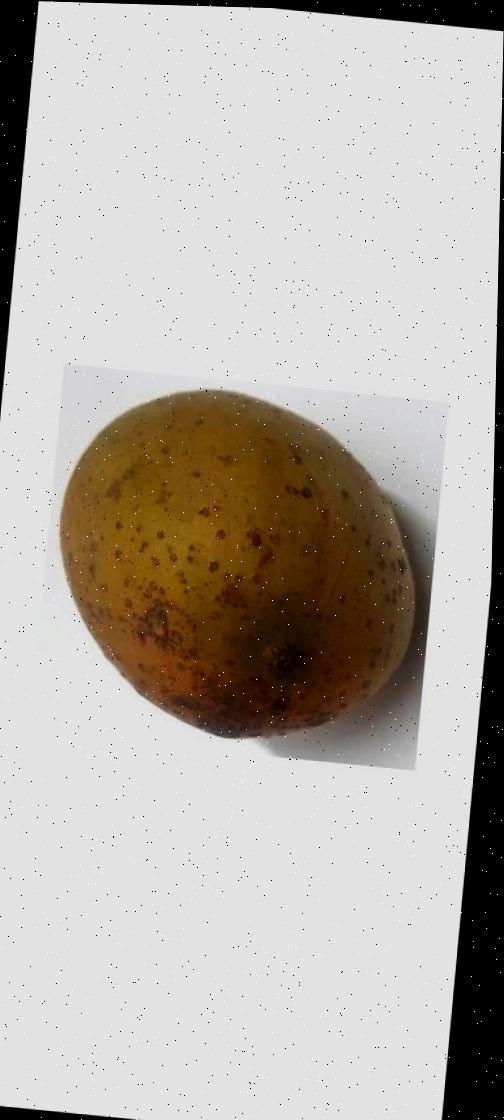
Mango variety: Gourmoti